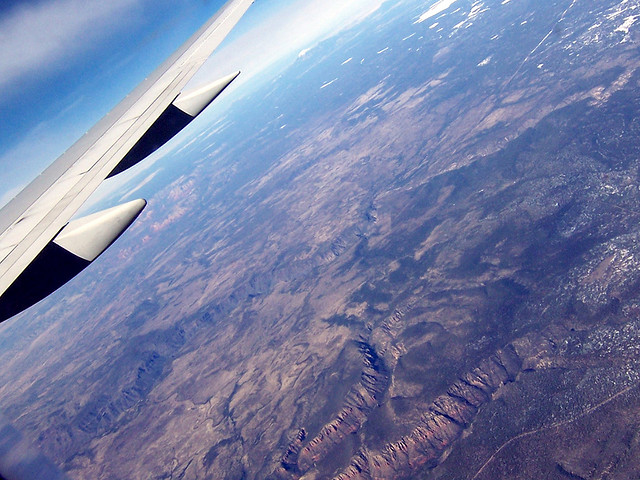
user: Given an image and a question. Answer the question in a short answer. Question: What landmark is below the plane? Short Answer:
assistant: grand canyon